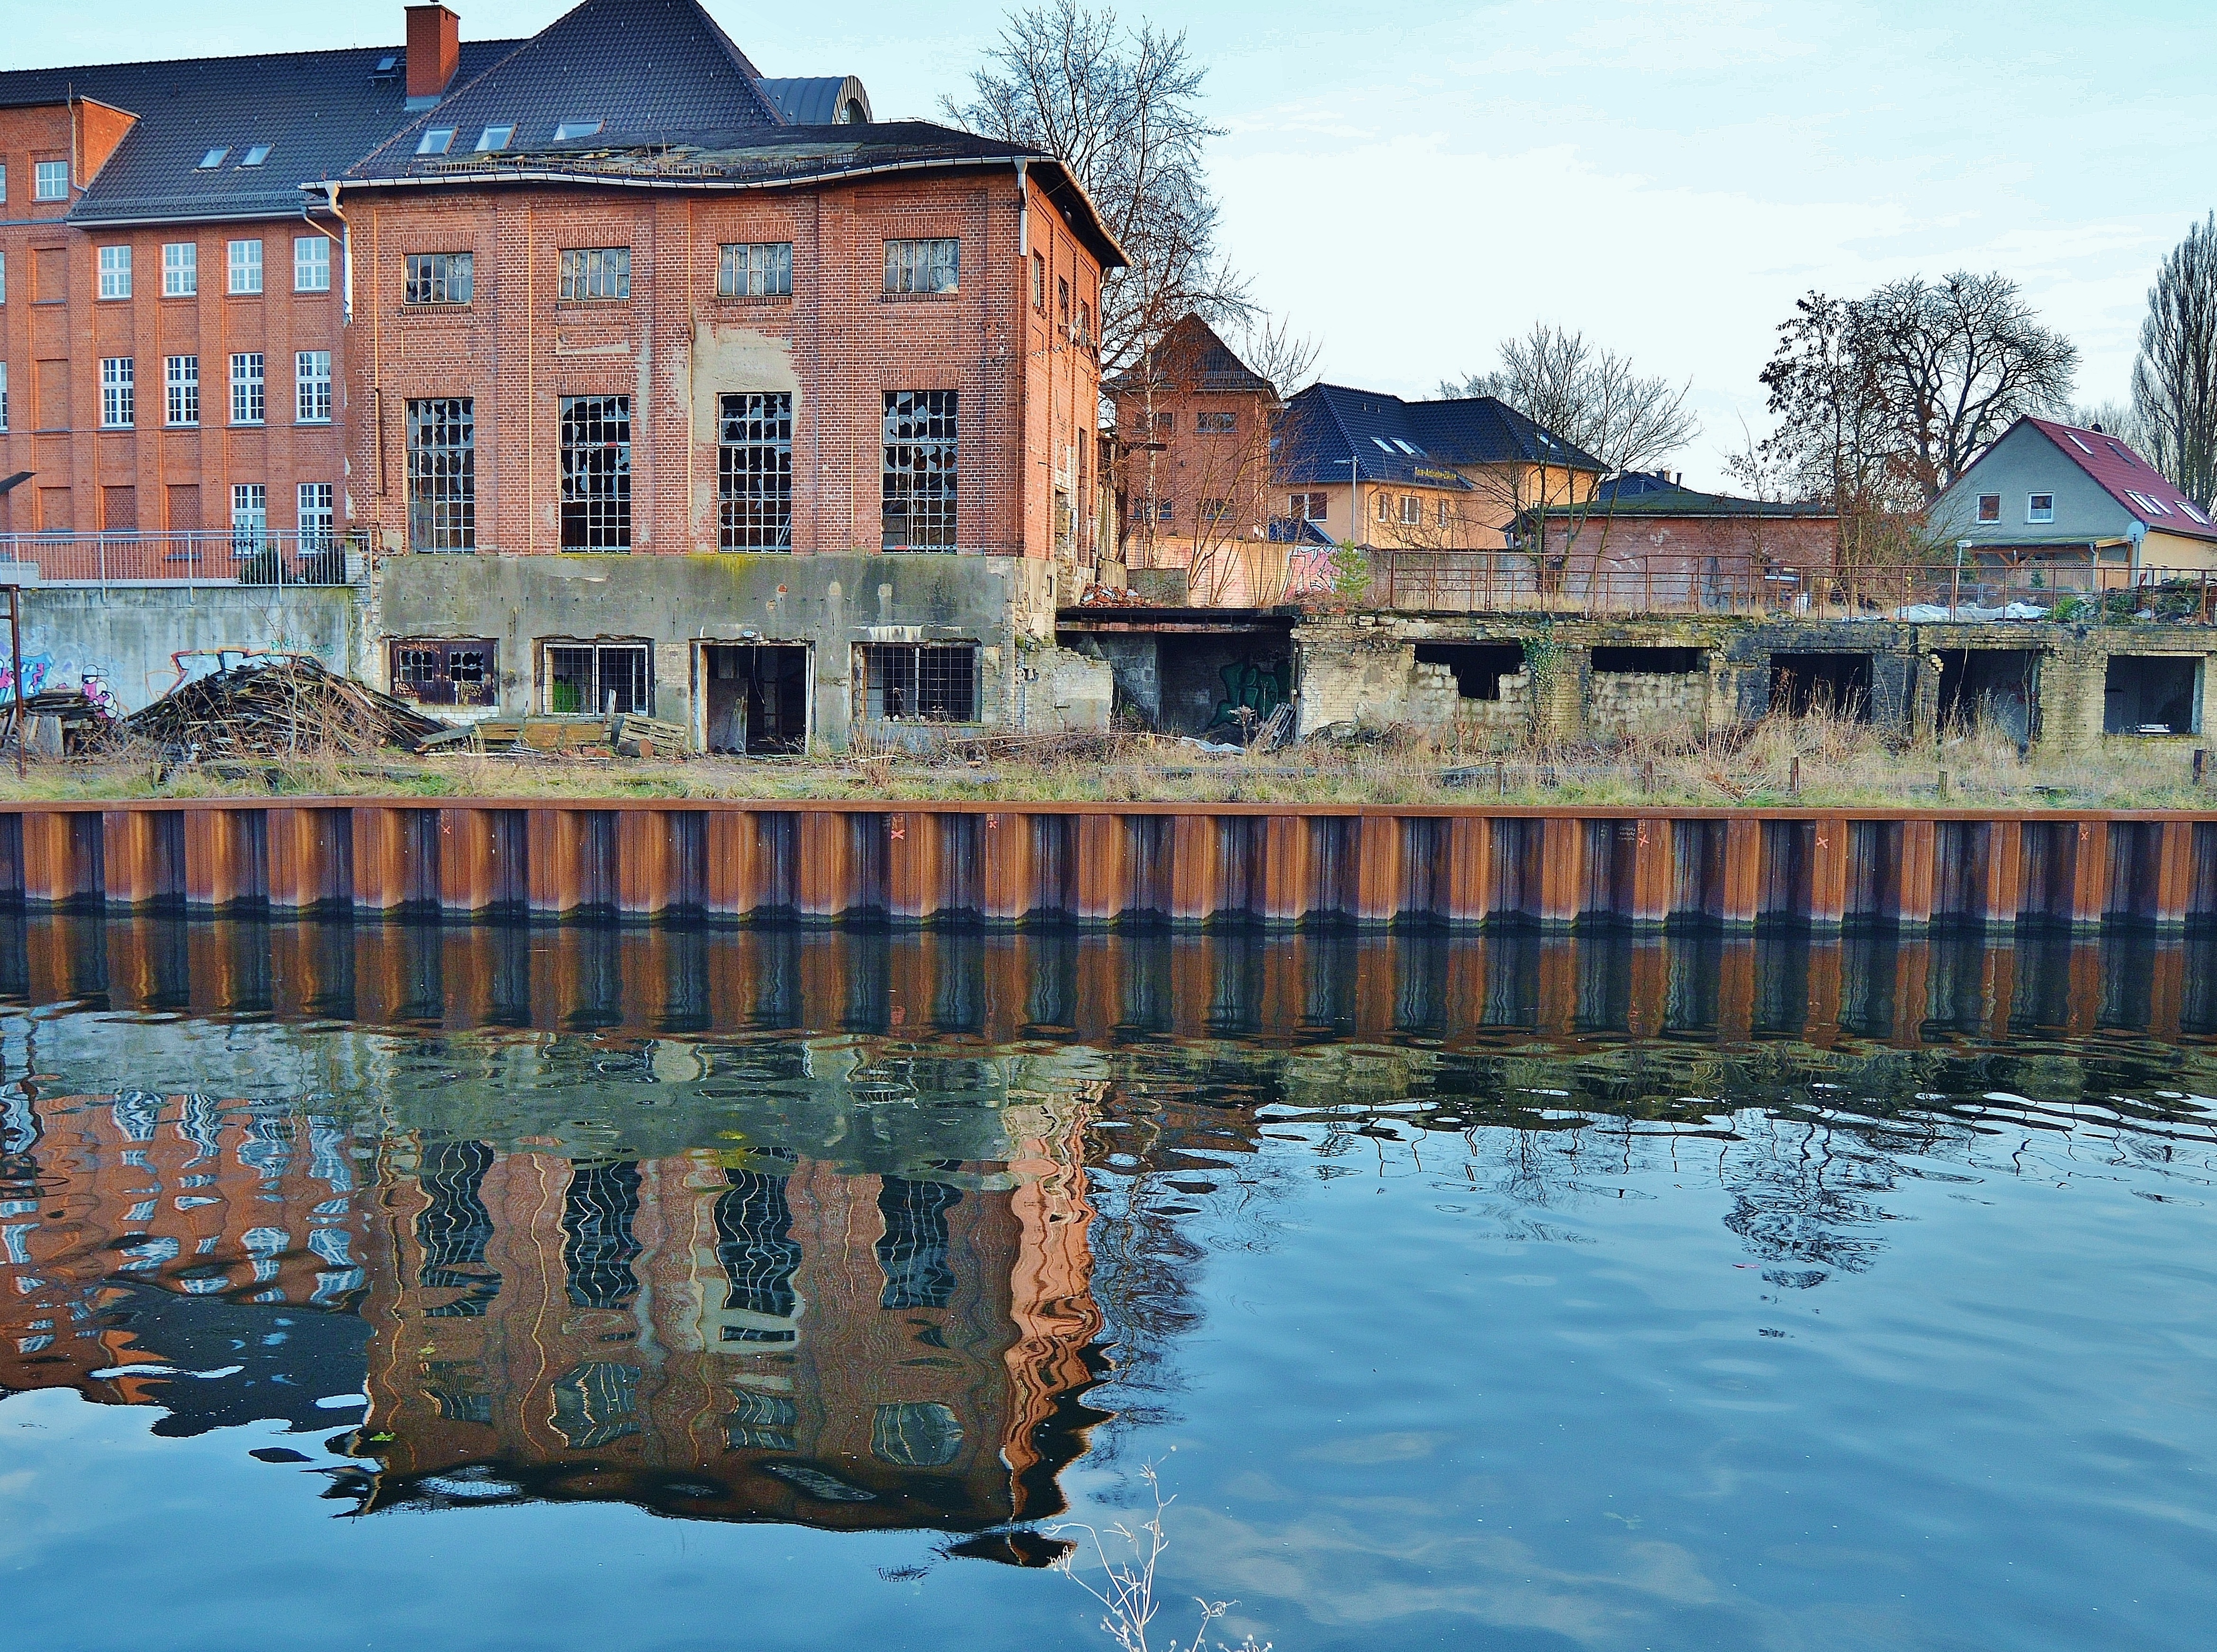
water, bridge, town, building, palace, river, cityscape, reflection, factory, industry, ruin, waterway, dilapidated, bricks, factory building, water reflection